American occupation of Ramadi

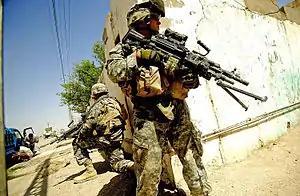
U.S. Army soldiers provide security for Iraqi civilians changing a flat tire on their civilian vehicle in Ramadi, 16 August 2006

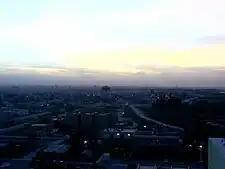
Ramadi in November 2003

Ramadi, the capital of Iraq's Al Anbar Governorate, was under U.S. military occupation during the Iraq War. It was a focal point of Iraqi insurgency, which erupted into open armed conflict in 2004 and in 2006, part of the Iraq War in Anbar Province. Operation Murfreesboro was a U.S. offensive in February 2007 intended to cut off the Ma'Laab district of eastern Ramadi from the rest of the town in order to drive out Zarqawi's Al-Qaeda in Iraq.